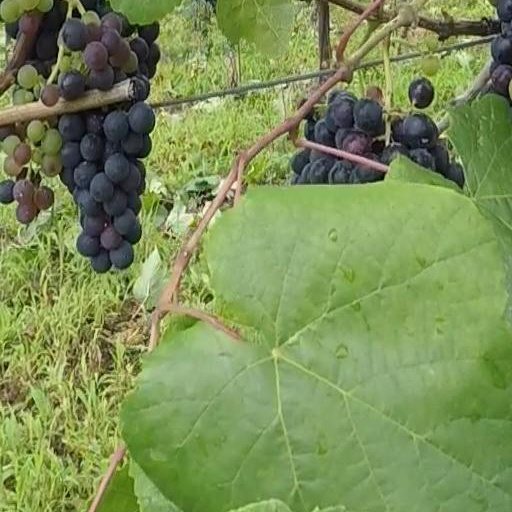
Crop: grape